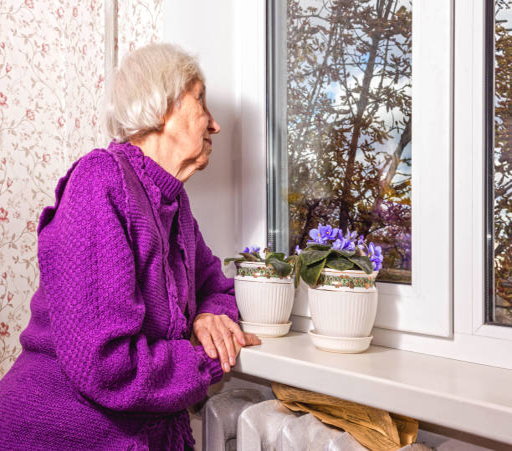
old lonely woman sitting near the window in his house